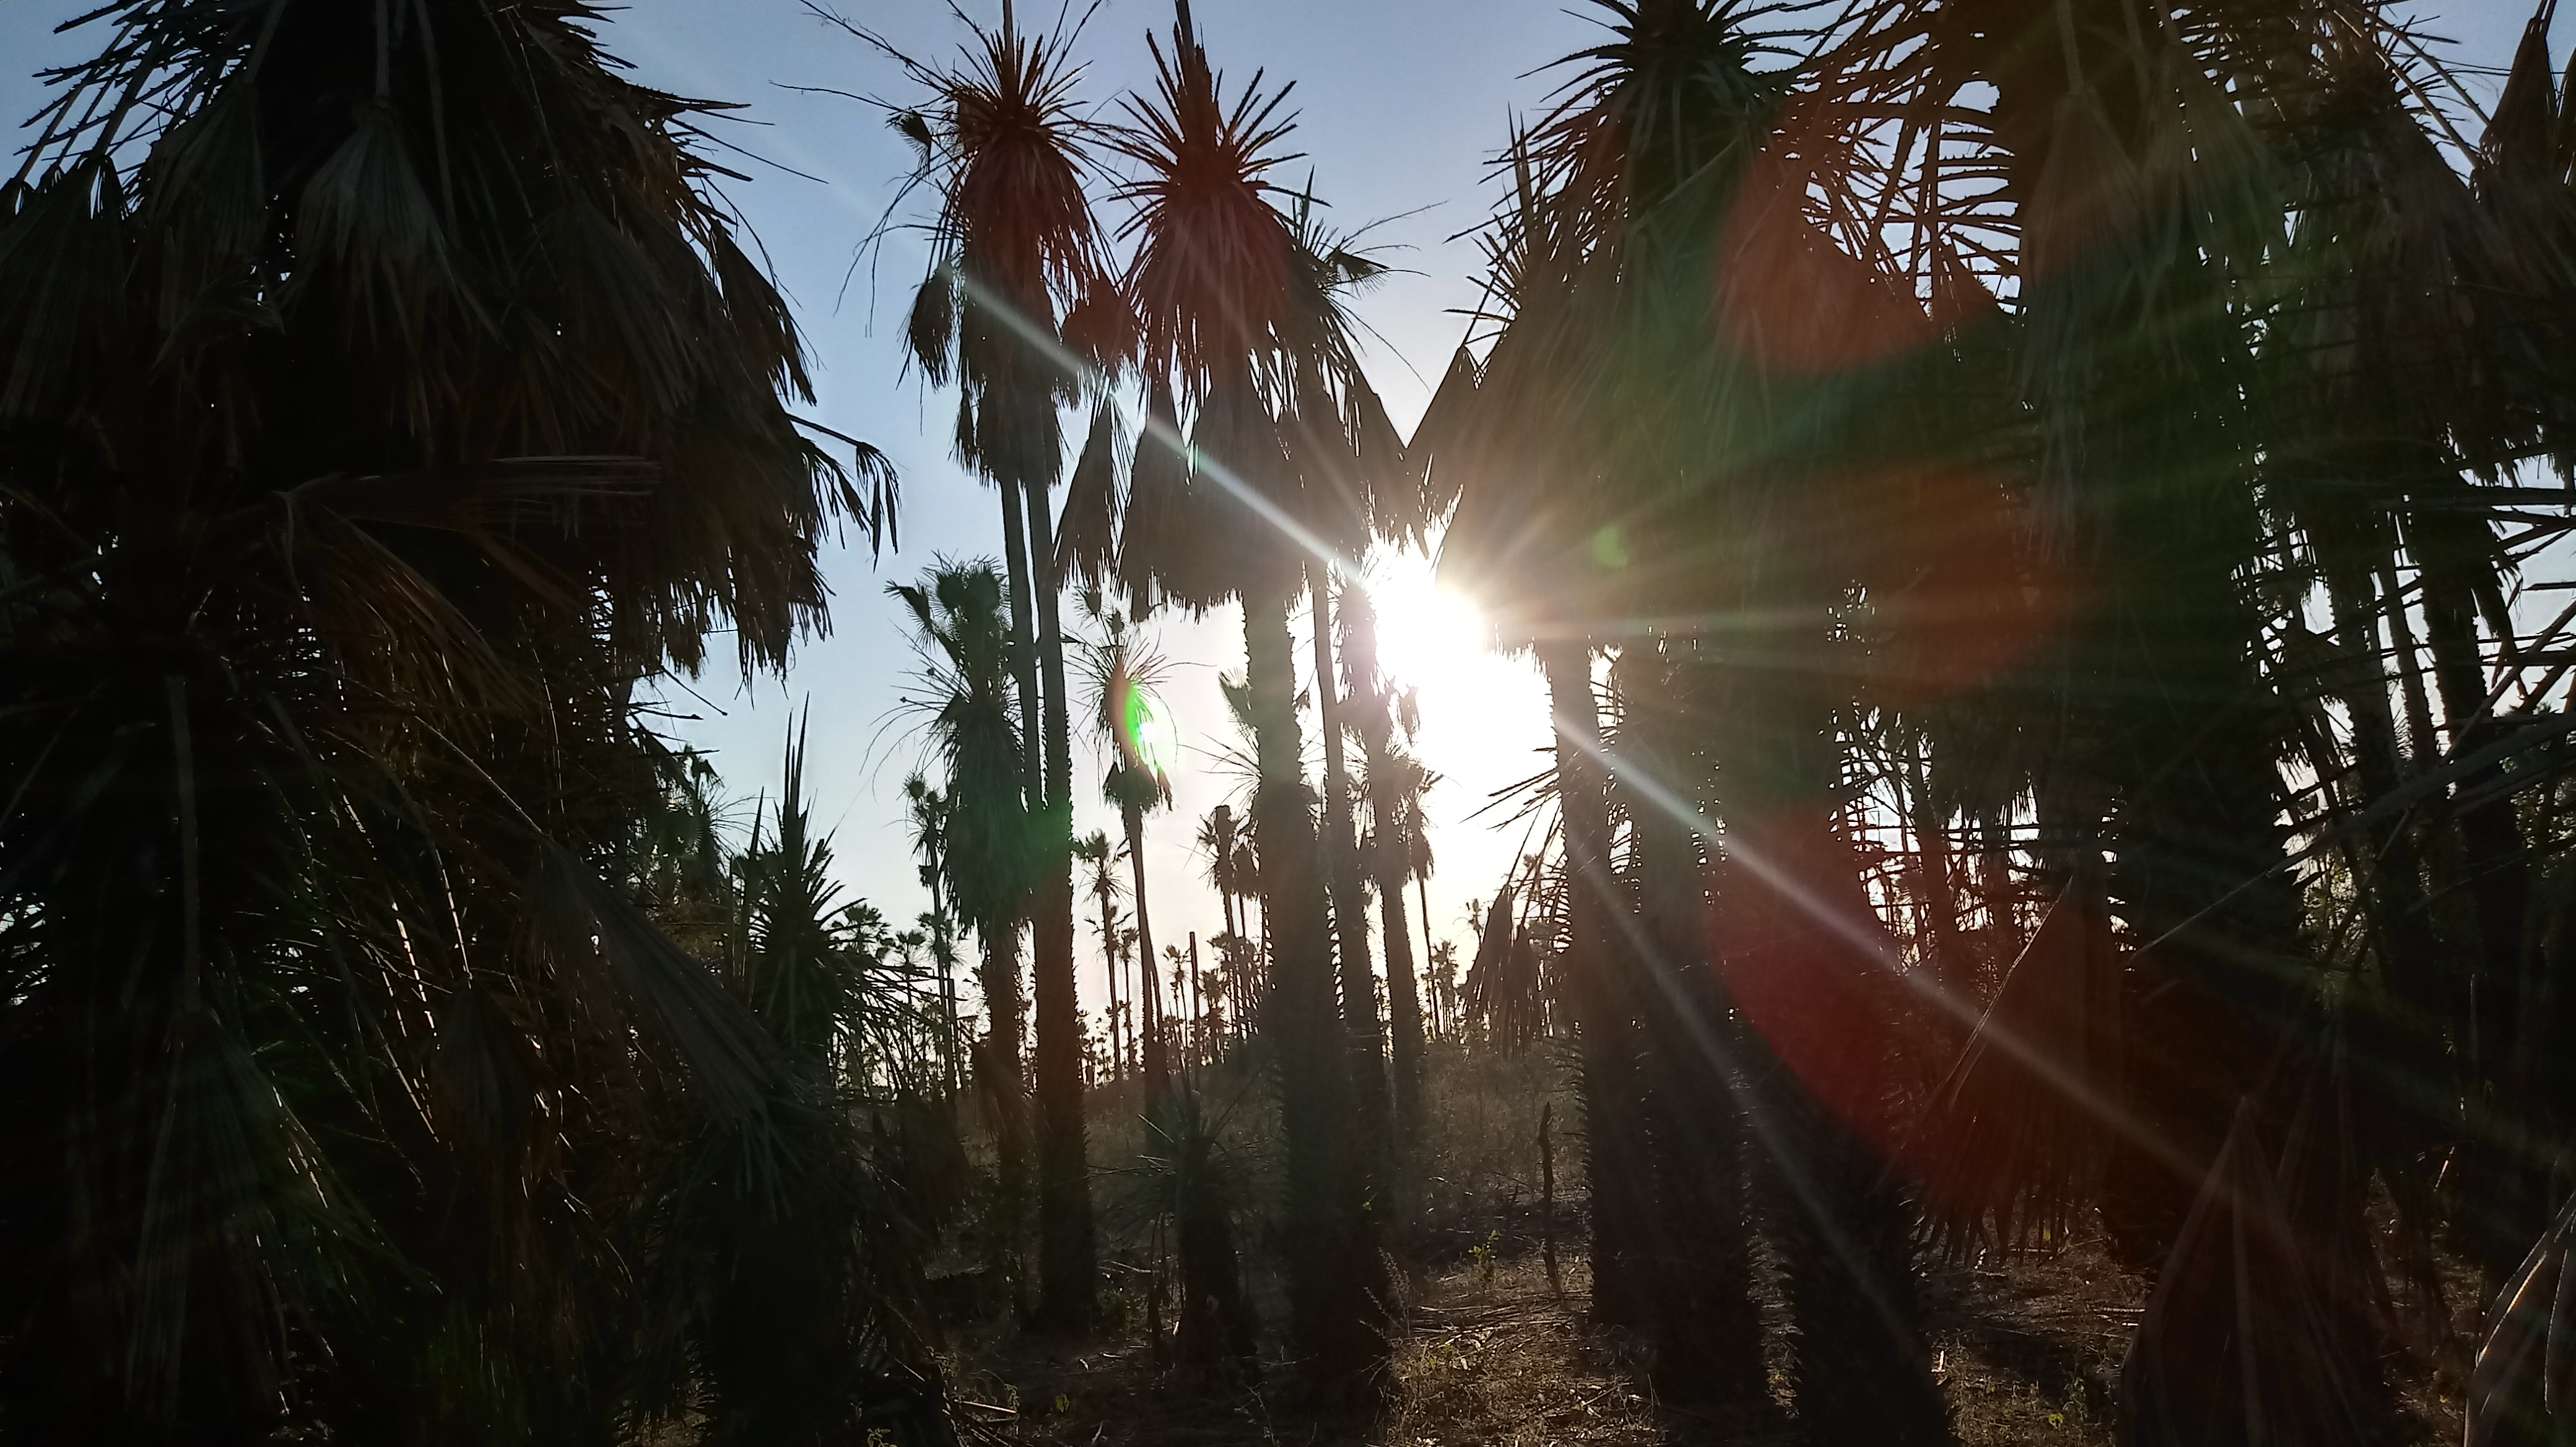
sky, trees, blue, sun, dusk, almost night, northeast, dry forest, tree of life, nature, tree, sunlight, light, natural environment, forest, morning, leaf, woody plant, lens flare, backlighting, jungle, plant, photography, old growth forest, landscape, palm tree, arecales, world